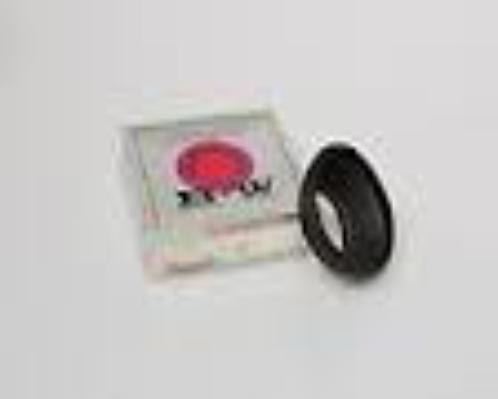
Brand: BW Filterfabrik
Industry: Necessities